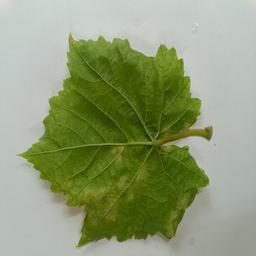
Label: Downy Mildew